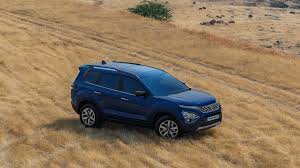
Label: noambulance